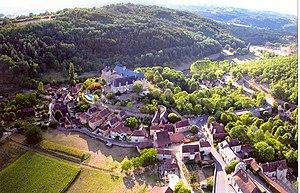
Vue aérienne du village de Berbiguières
Berbiguières est une commune française située dans le département de la Dordogne, en région Nouvelle-Aquitaine. Autrefois nommée Berbière sur la carte de Cassini.